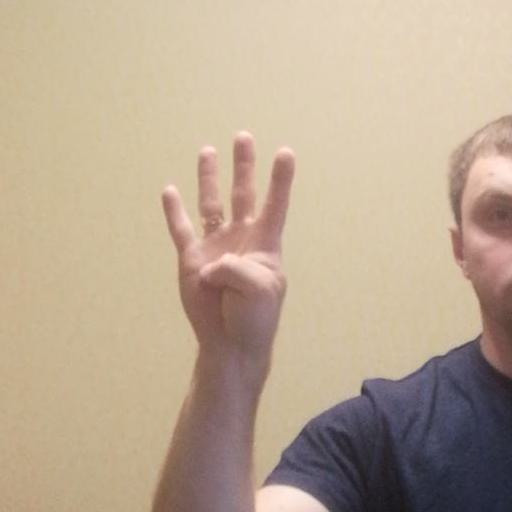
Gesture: four